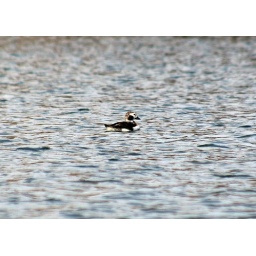
3/8/2008 - Long-tailed Duck - female - Clangula hyemalis - This bird was photographed below the dam at C. J. Strike